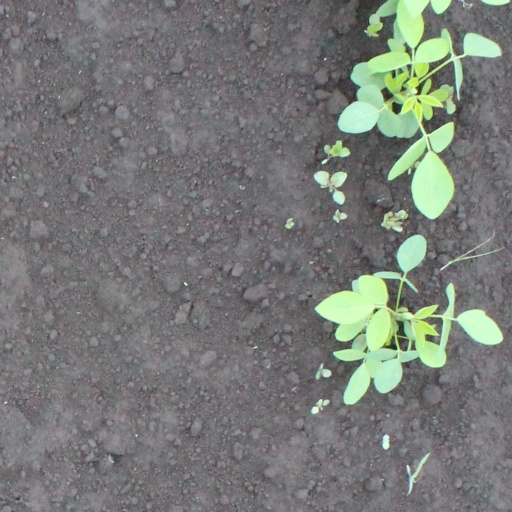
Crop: soybean